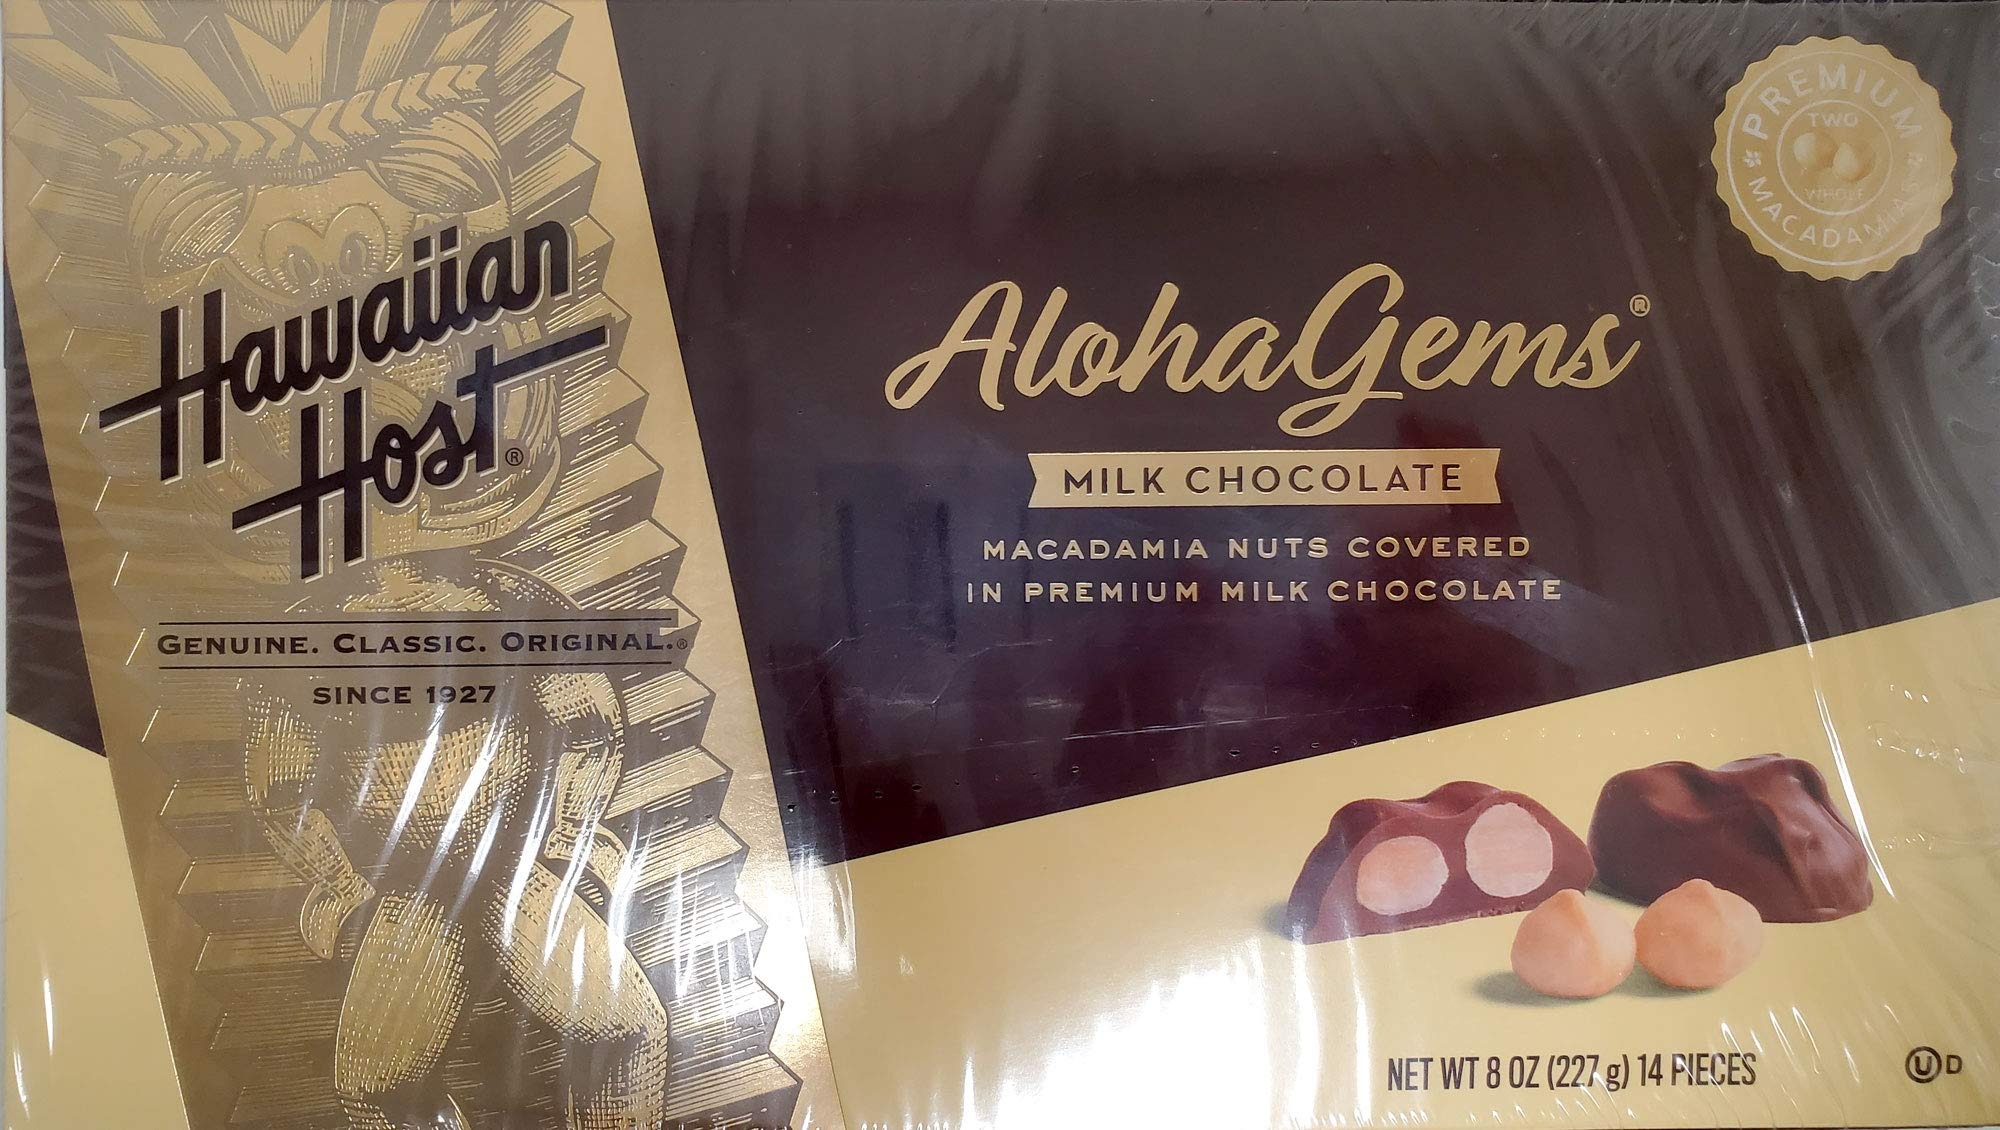
Item Name: Hawaiian Host Aloha Gems Creamy Milk Chocolate Covered Premium Whole Macadamia Nuts - 8 oz, 14 pieces
Bullet Point 1: Made with 2 premium-selected whole macadamia nuts coated with scrumptious milk chocolate
Bullet Point 2: Each 8 oz box contains 14 pieces of chocolate covered macadamia nuts
Bullet Point 3: Known as "the original chocolate-covered macadamia"
Bullet Point 4: A beloved Hawai‘i classic, these delicious, chocolate-enrobed hand-selected whole macadamia nuts make a delightful gift from the Islands
Bullet Point 5: A decadent delight for all the chocolate lovers on your list
Product Description: Consider our AlohaGems collection an edible postcard from paradise! Featuring our finest whole macadamias coated in our silky, hand-crafted milk chocolate, this Island original makes a delightful souvenir for everyone on your gift list. This 8oz box is perfect for sharing the aloha with family and friends, not to mention a sweet way to treat yourself!
Value: 8.0
Unit: Ounce

Price: 17